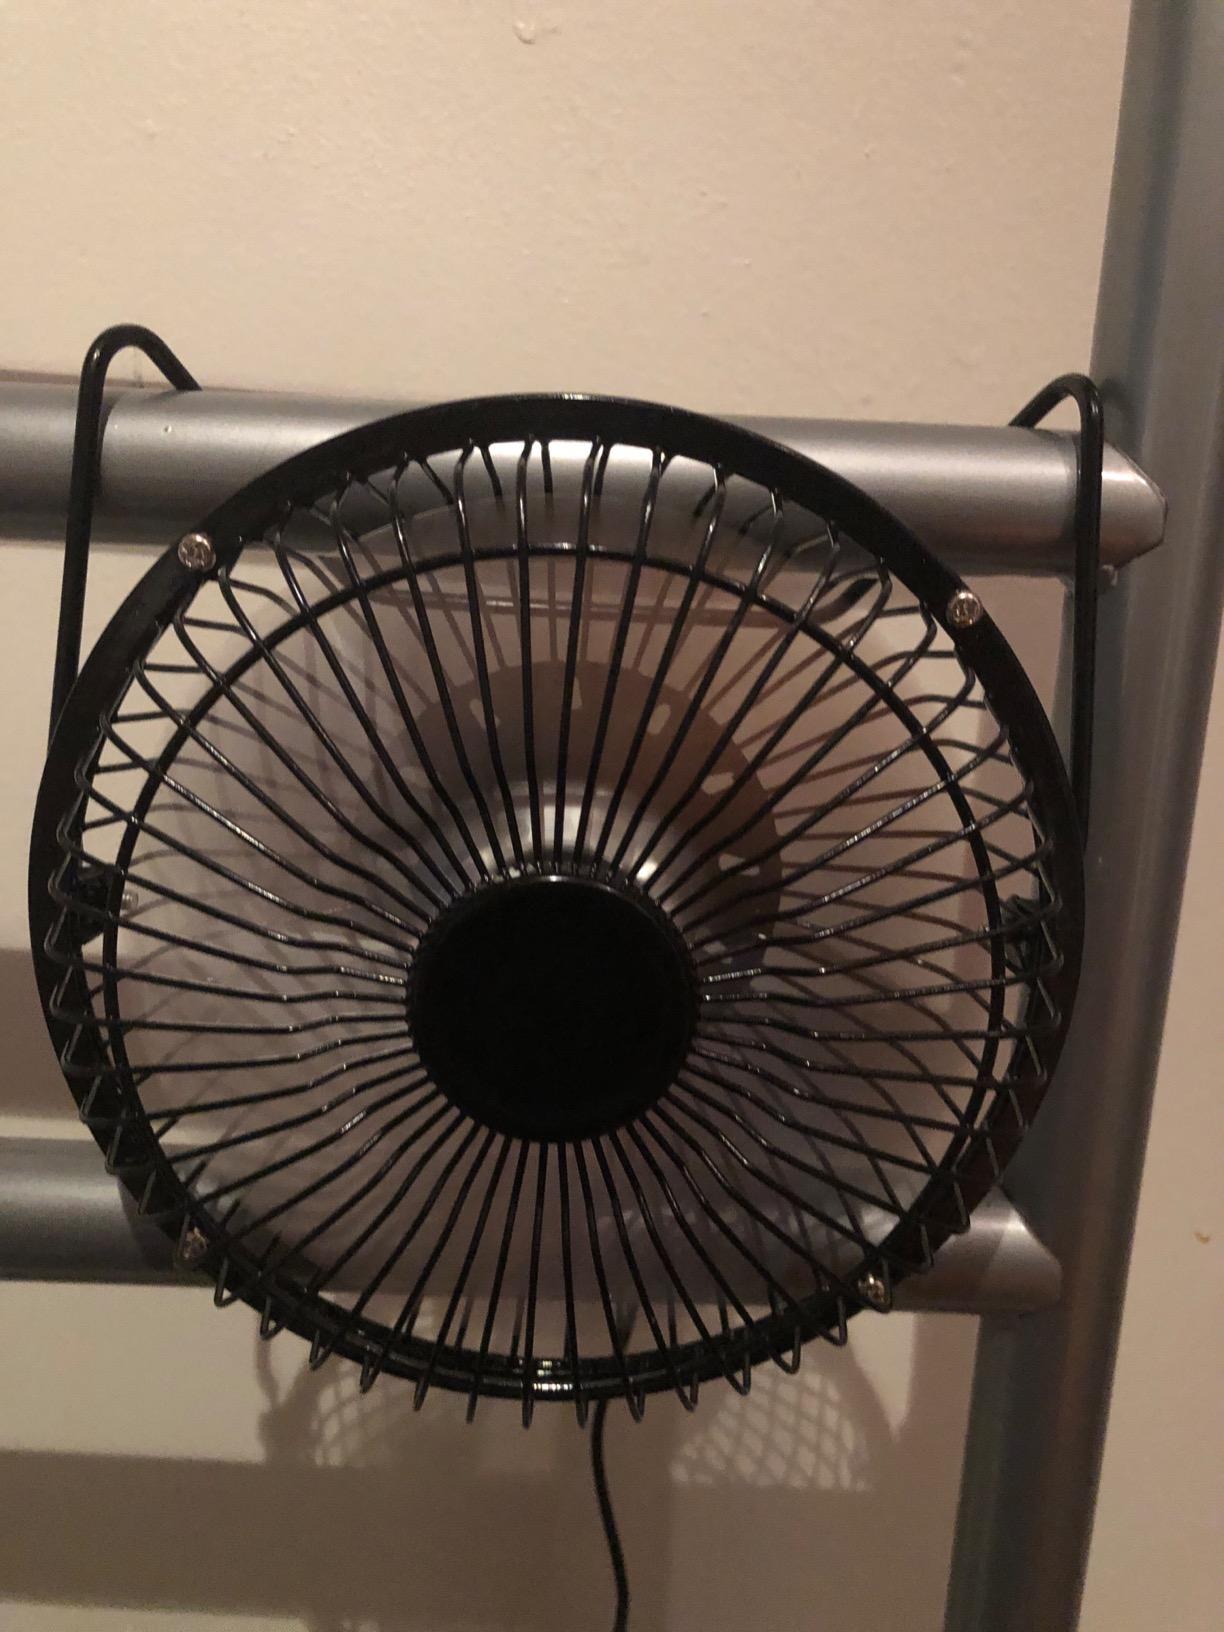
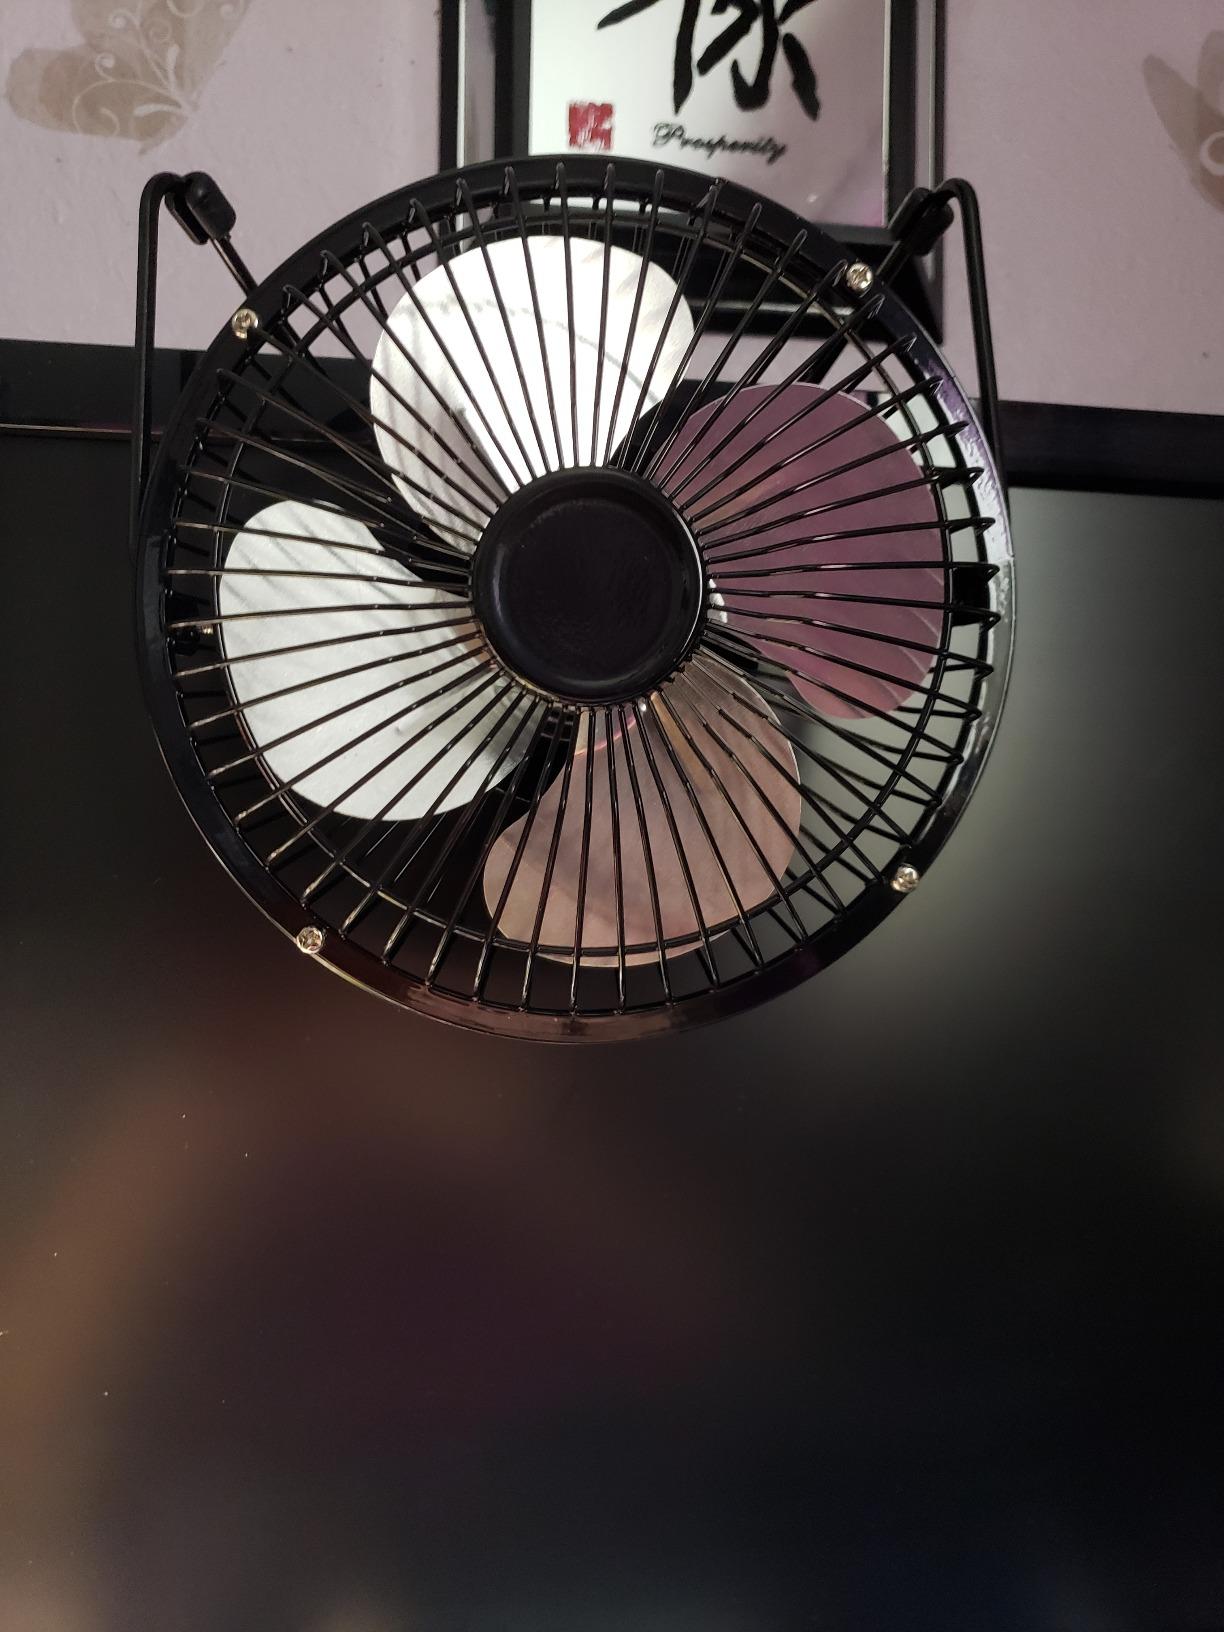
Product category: fan
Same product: yes